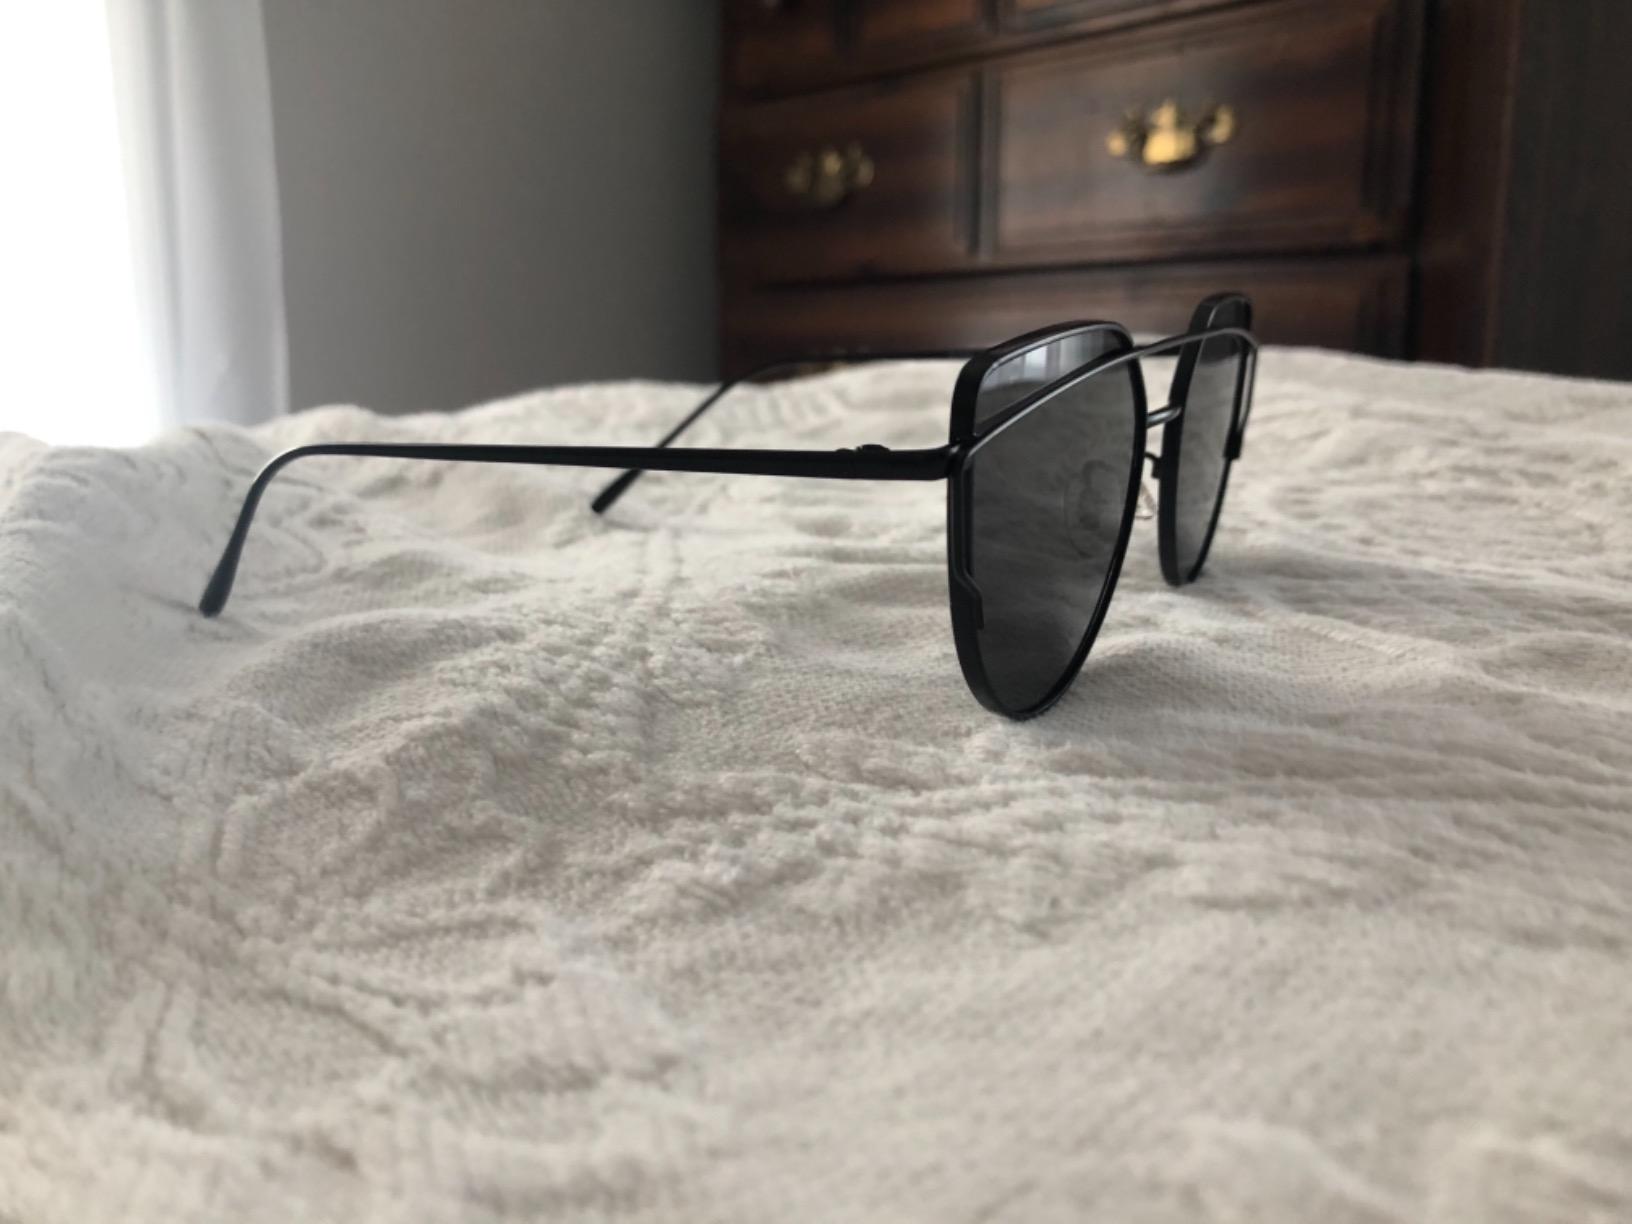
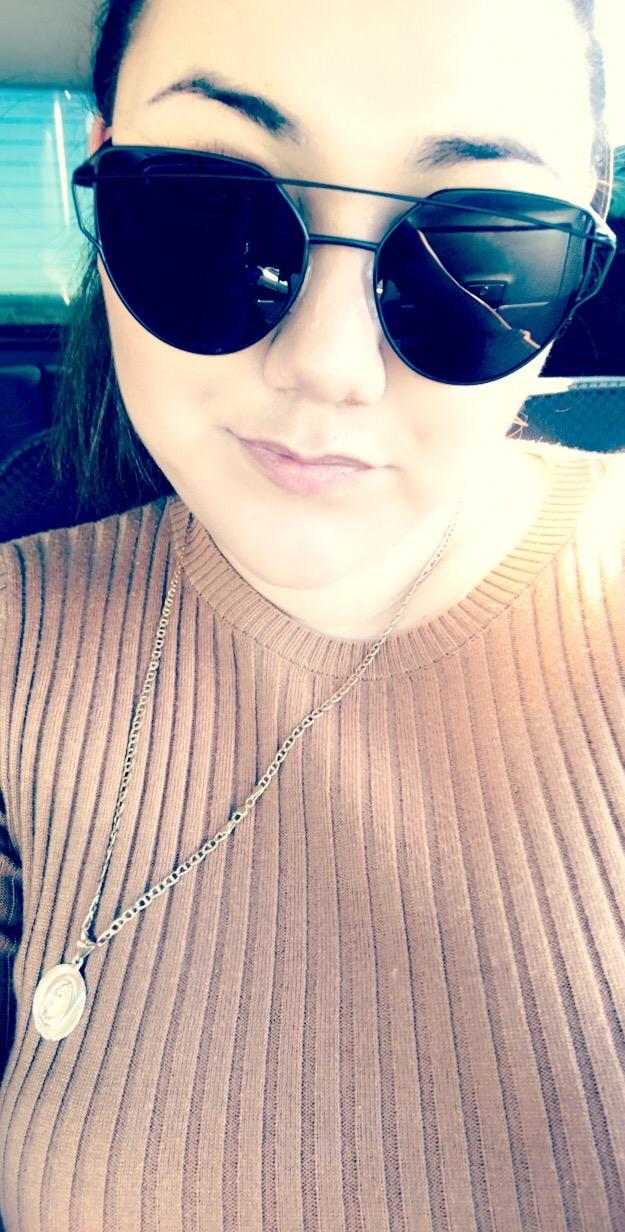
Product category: accessories_sunglasses
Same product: yes